Mysteron

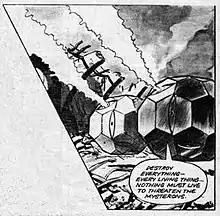
Two Mysterons, as drawn by Don Harley for "TV Tornado" comic

The Captain Scarlet comic strip in "TV Century 21" depicted the Mysterons as both energy beings and a computer collective.